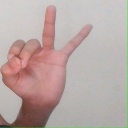
अक्षर: ण